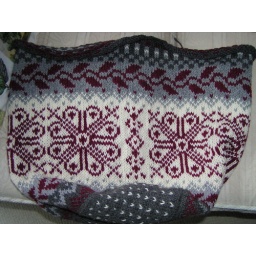
Cat in the hat bag 2 before felting side